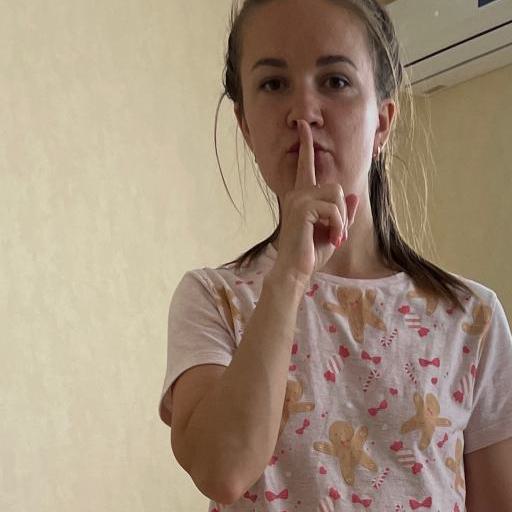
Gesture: mute